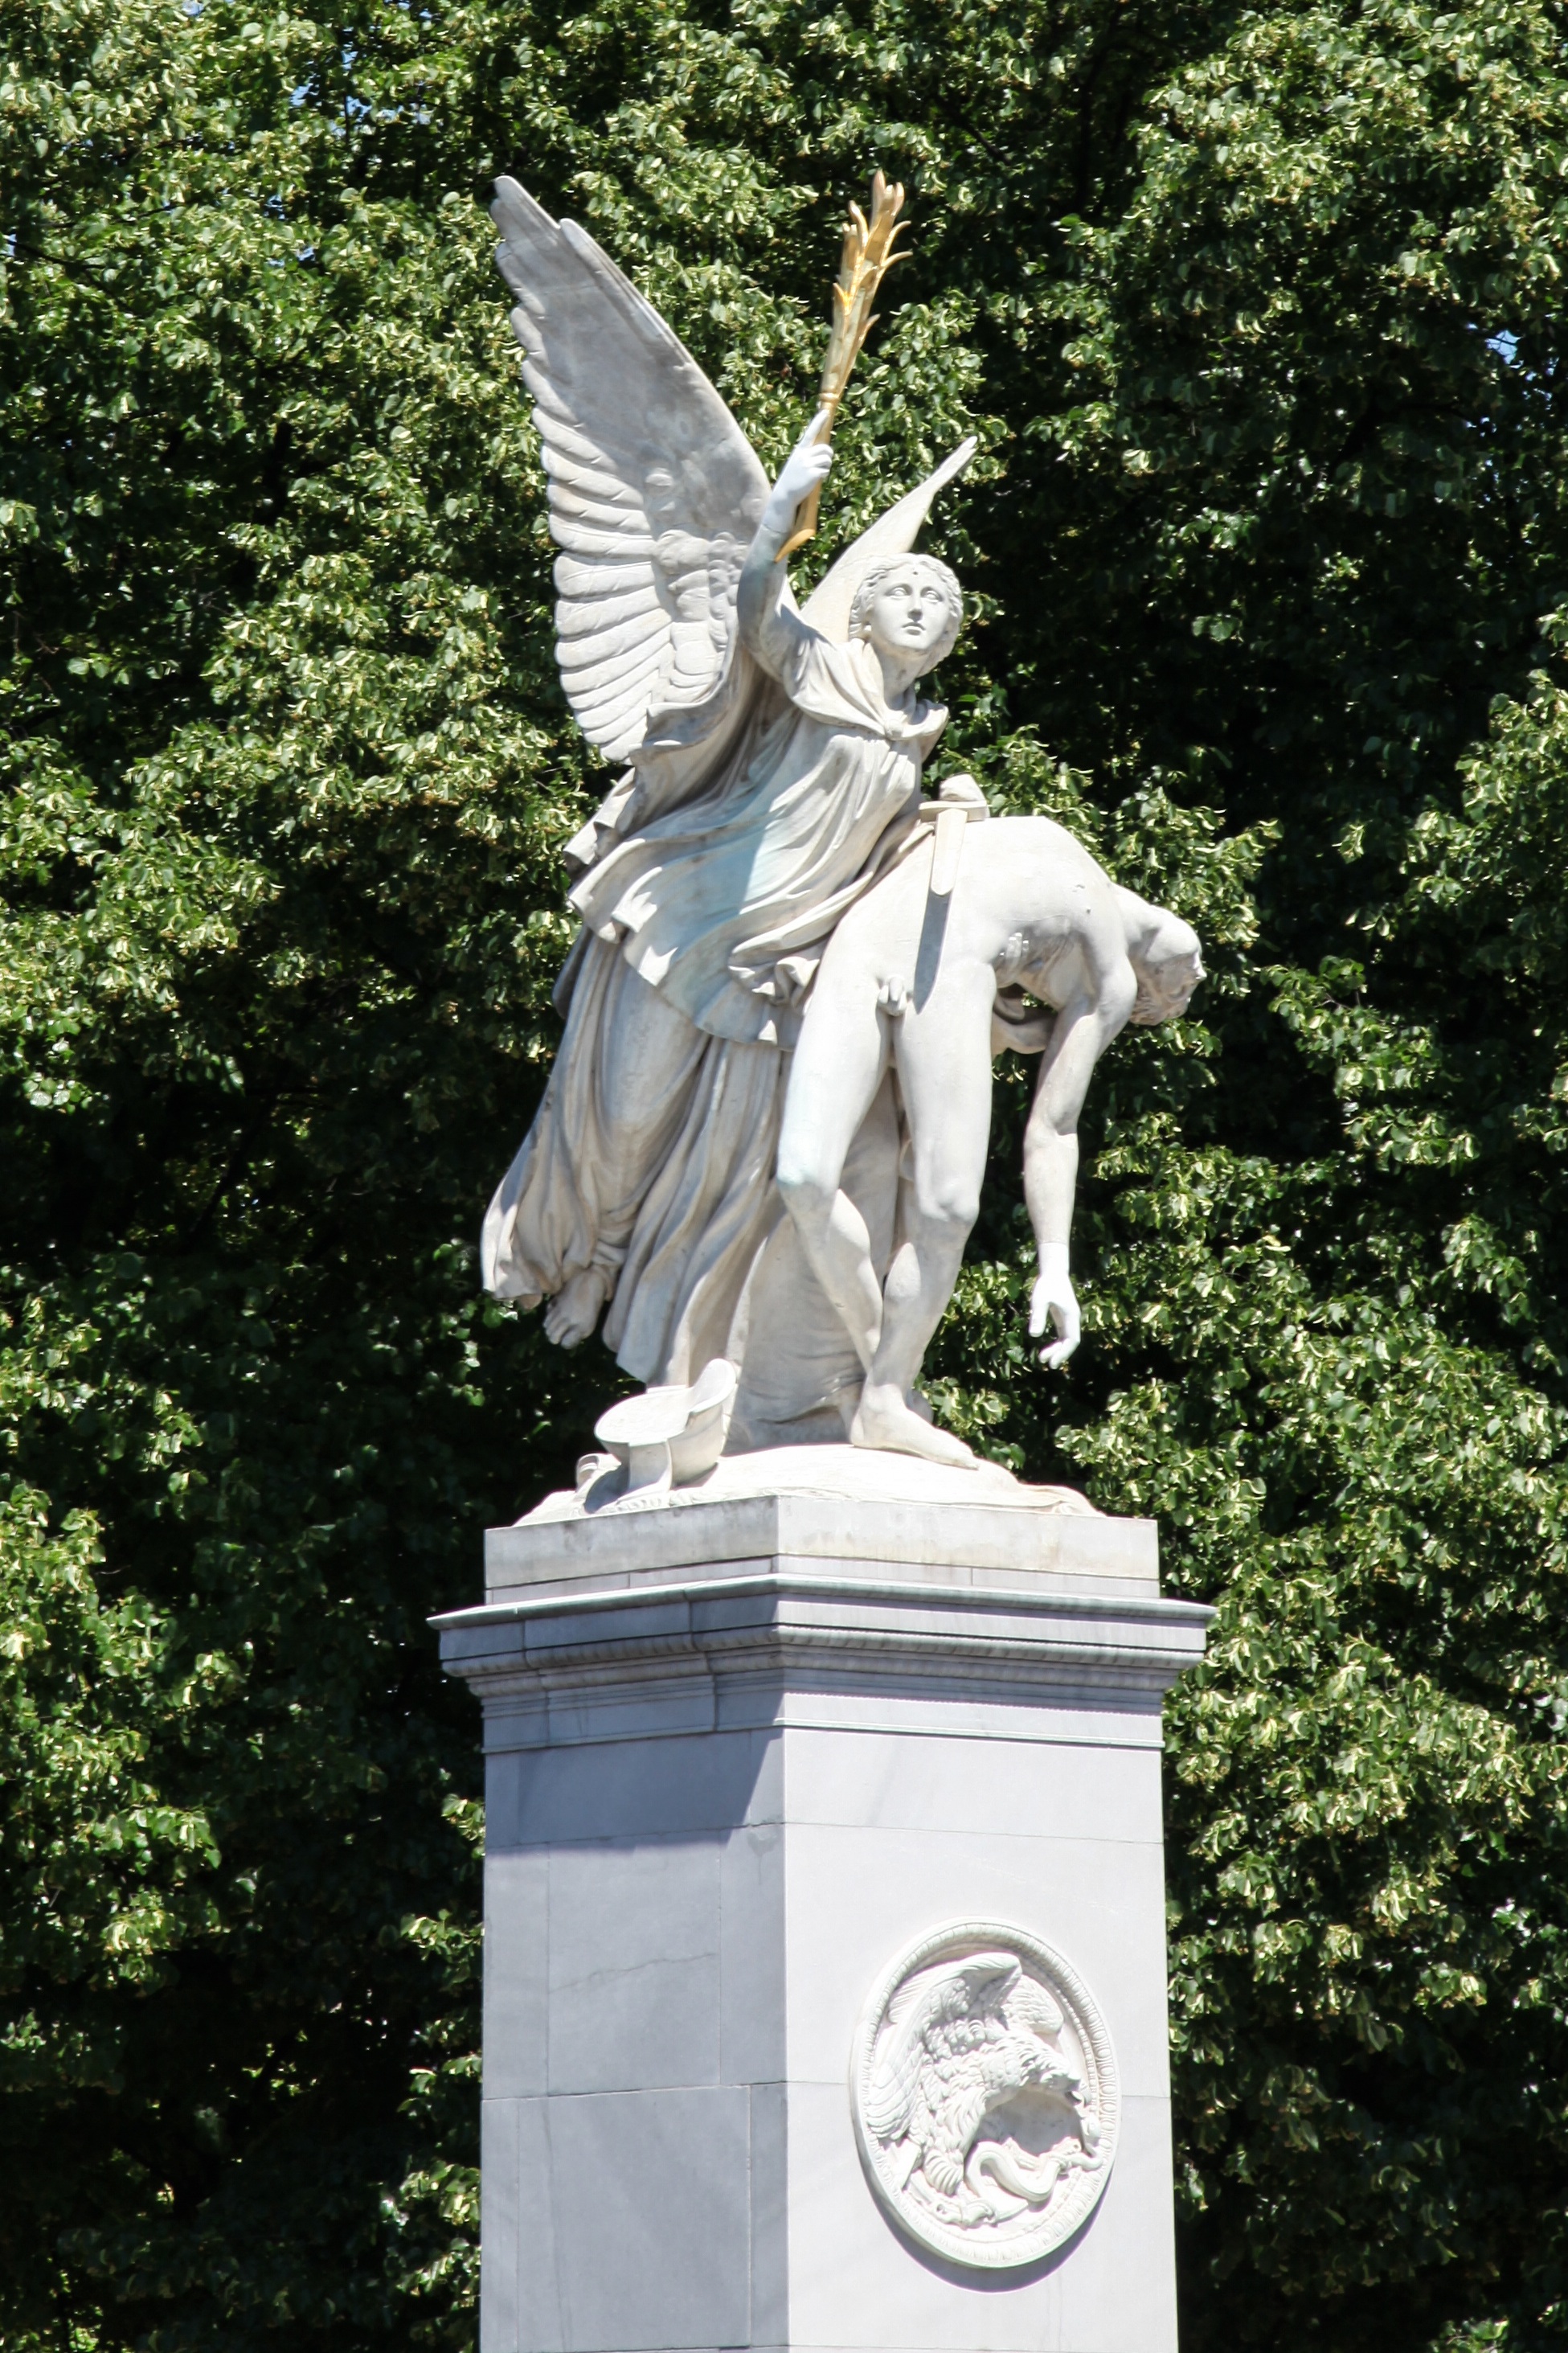
nature, rock, word, light, white, old, stone, monument, statue, green, religion, church, christian, spiritual, pray, outdoors, sculpture, religious, catholic, christ, memorial, angel, art, faith, hope, jesus, prayer, berlin, culture, christianity, worship, holy, god, believe, harmony, spirituality, belief, forgiveness